The Exile: Sex, Drugs, and Libel in the New Russia

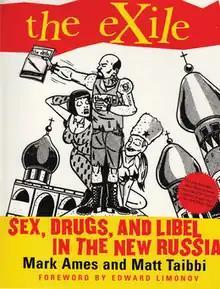
Cover of first edition

The eXile: Sex, Drugs, and Libel in the New Russia is a 2000 memoir by Mark Ames and Matt Taibbi, published by Grove Press. Edward Limonov wrote the foreword.